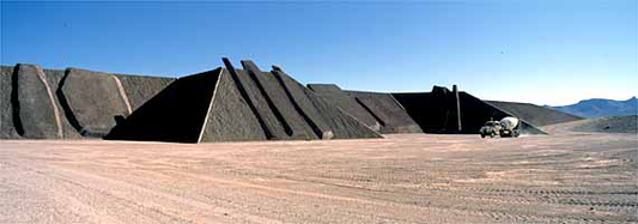
Country: United States of America
Year built: 2022
Land art sculpture in Nevada, U.S. City City Show map of Nevada City Show map of the United States Artist Michael Heizer Year 1970-2022 Medium Soil, rock, concrete Movement Land art Dimensions 0.80 km × 2.4 km (0.5 mi × 1.5 mi) Coordinates 38°01′48″N 115°26′10″W / 38.03000°N 115.43611°W / 38.03000; -115.43611 Owner Triple Aught Foundation Website www .tripleaughtfoundation .org City is a land art sculpture by Michael Heizer in Garden Valley, a desert valley in rural Lincoln County in the U.S. state of Nevada . More than a mile long, it is the largest contemporary artwork ever built. It was begun in 1972, took 50 years to complete, and cost an estimated $40 million. City is maintained by the Triple Aught Foundation and opened on September 2, 2022, to limited, reservation-only viewing by a maximum of six visitors per day. Concept Like Heizer's Double Negative (1969), City is designed and executed on a massive scale. Covering a space approximately one and a quarter miles long and more than a quarter of a mile wide (2 km by 0.4 km, roughly the scale of the National Mall ), City is one of the largest sculptures ever created. Using local dirt, rock, sand, and concrete as building materials, and assembled with heavy machinery, the work is composed of five phases, each consisting of a number of structures called complexes, with some of the structures reaching a height of 80 feet (24 m). City attempts to synthesize ancient monuments , minimalism , and industrial technology. Heizer's inspiration for the work came while he was visiting Yucatan and studying Chichen Itza . Management City was financed by several patrons, including the Dia Art Foundation and Lannan Foundation , with an estimated cost of well over $40 million. Heizer completed the work in 2022 with a team of roughly a dozen after previously anticipating completion by 2010. City is owned and administered by the nonprofit Triple Aught Foundation with a board including Heizer and leaders from arts organizations. It is open to the public as part of the terms of their conservation agreement. It is open to viewing by online reservation only on a limited number of days, with visitors transported to and from the site. Admission is free to residents of Lincoln, Nye, and White Pine Counties in Nevada and $150 for all others. Conservation Garden Valley has been eyed for several major projects in the years since Heizer started working on his sculpture. In the 1970s and early 1980s, the government planned to crisscross the valley and others nearby with railroad tracks that would carry MX missiles to and from hidden silos. The program was vetoed by President Ronald Reagan . The proposed Yucca Mountain Repository , a U.S. Department of Energy terminal storage facility for spent nuclear reactor and other radioactive waste would have included a new railroad line across Garden Valley, and would have come within its sightline. Heizer reportedly considered burying City if this line was built. In September 2014, U.S. Senator Harry Reid of Nevada introduced the Garden Valley Withdrawal Act, a bill that would preserve the land around City and protect 805,100 acres of federal land from mineral and energy development. Reid had visited the area around City in 2007, and tried to pass a similar bill in 2010 that would designate part of Garden Valley and nearby Coal Valley as a national conservation area. In early 2015, a group of American museums, including the Los Angeles County Museum of Art , the Museum of Modern Art , the Institute of Contemporary Art, Boston , the Walker Art Center , and the Nevada Museum of Art joined together to urge preservation of the area. In July 2015, the area became part of the newly created Basin and Range National Monument . The national monument designation prevents new railroad or power lines and other development. External links What's behind the #ProtectCity campaign , Los Angeles Times , Mar 24, 2015. Includes photos of the project. City Installation , Photo gallery Art for No One , YouTube , published on March 25, 2024, a video essay by Jacob Geller focused largely on the project Basin and Range , Photos of City under construction in 2017 References